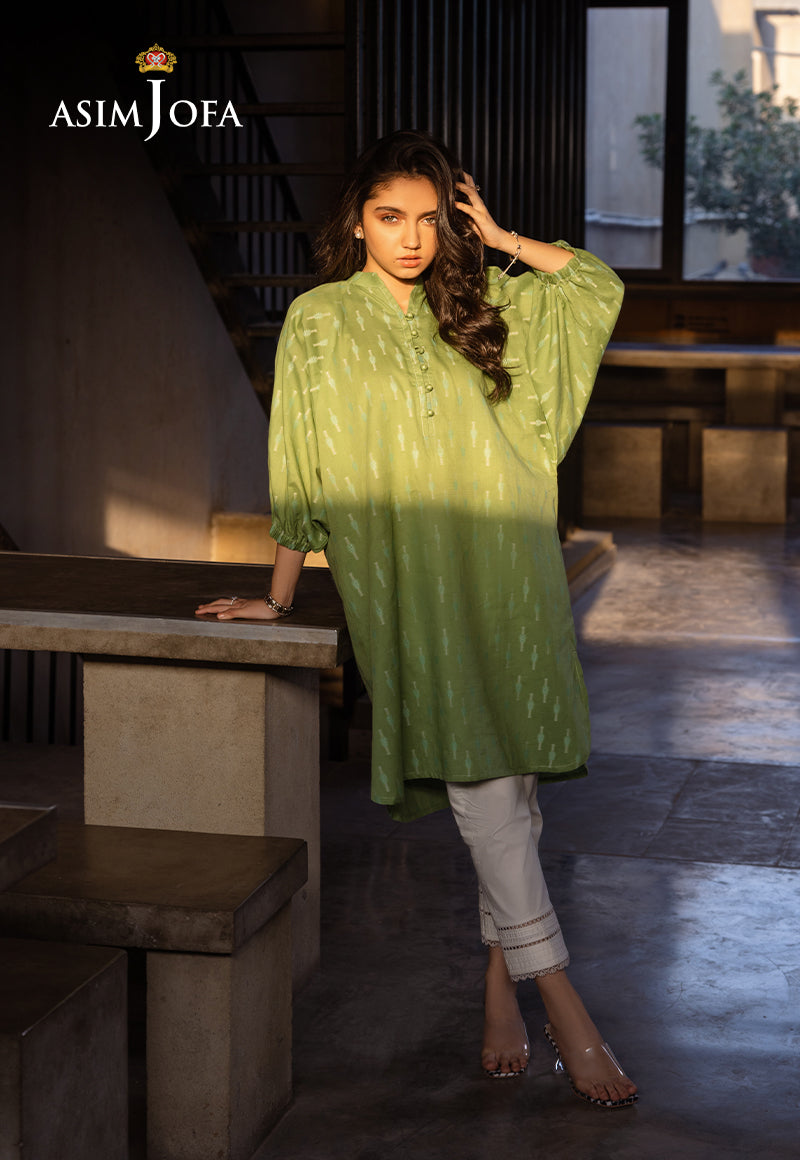
green mohair kurta dress